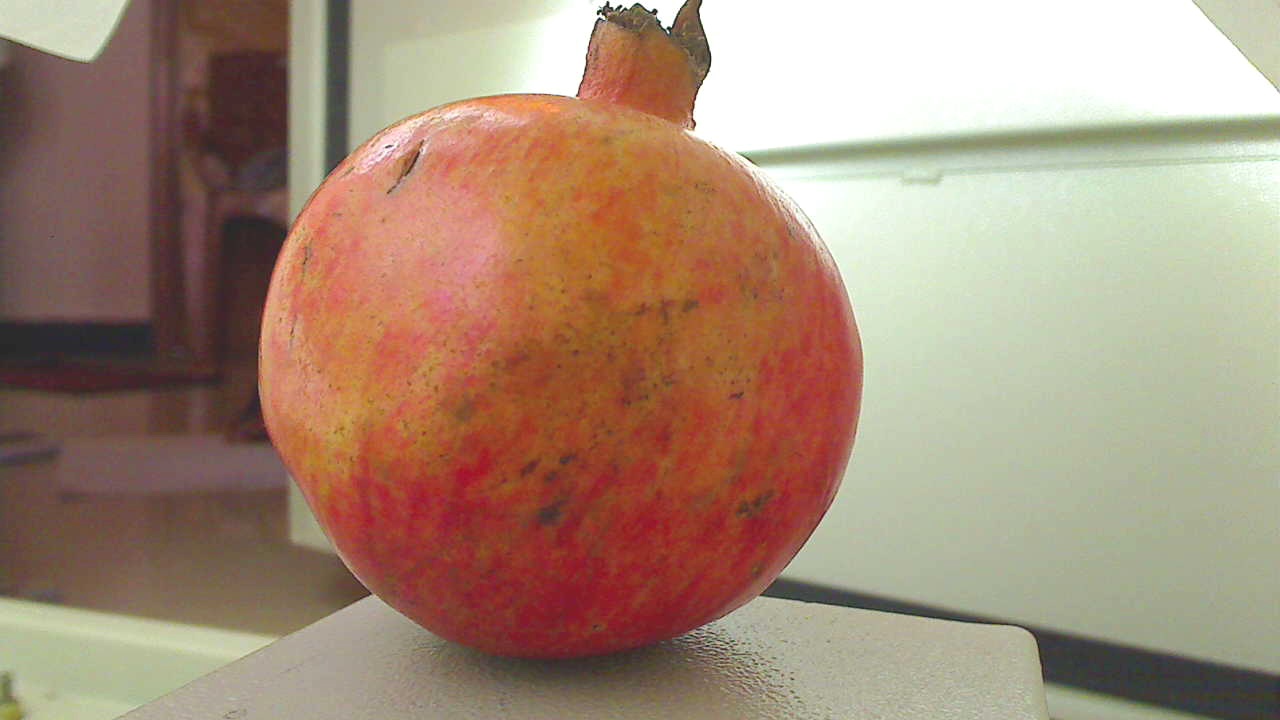
Grade: grade-2
Quality: quality-3